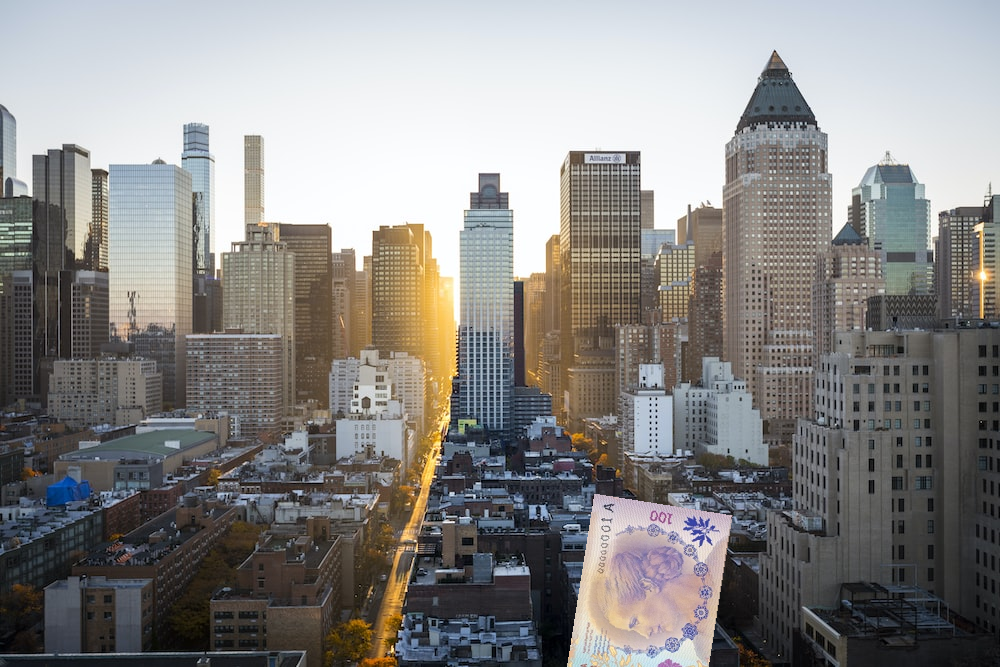
Denominación: 100